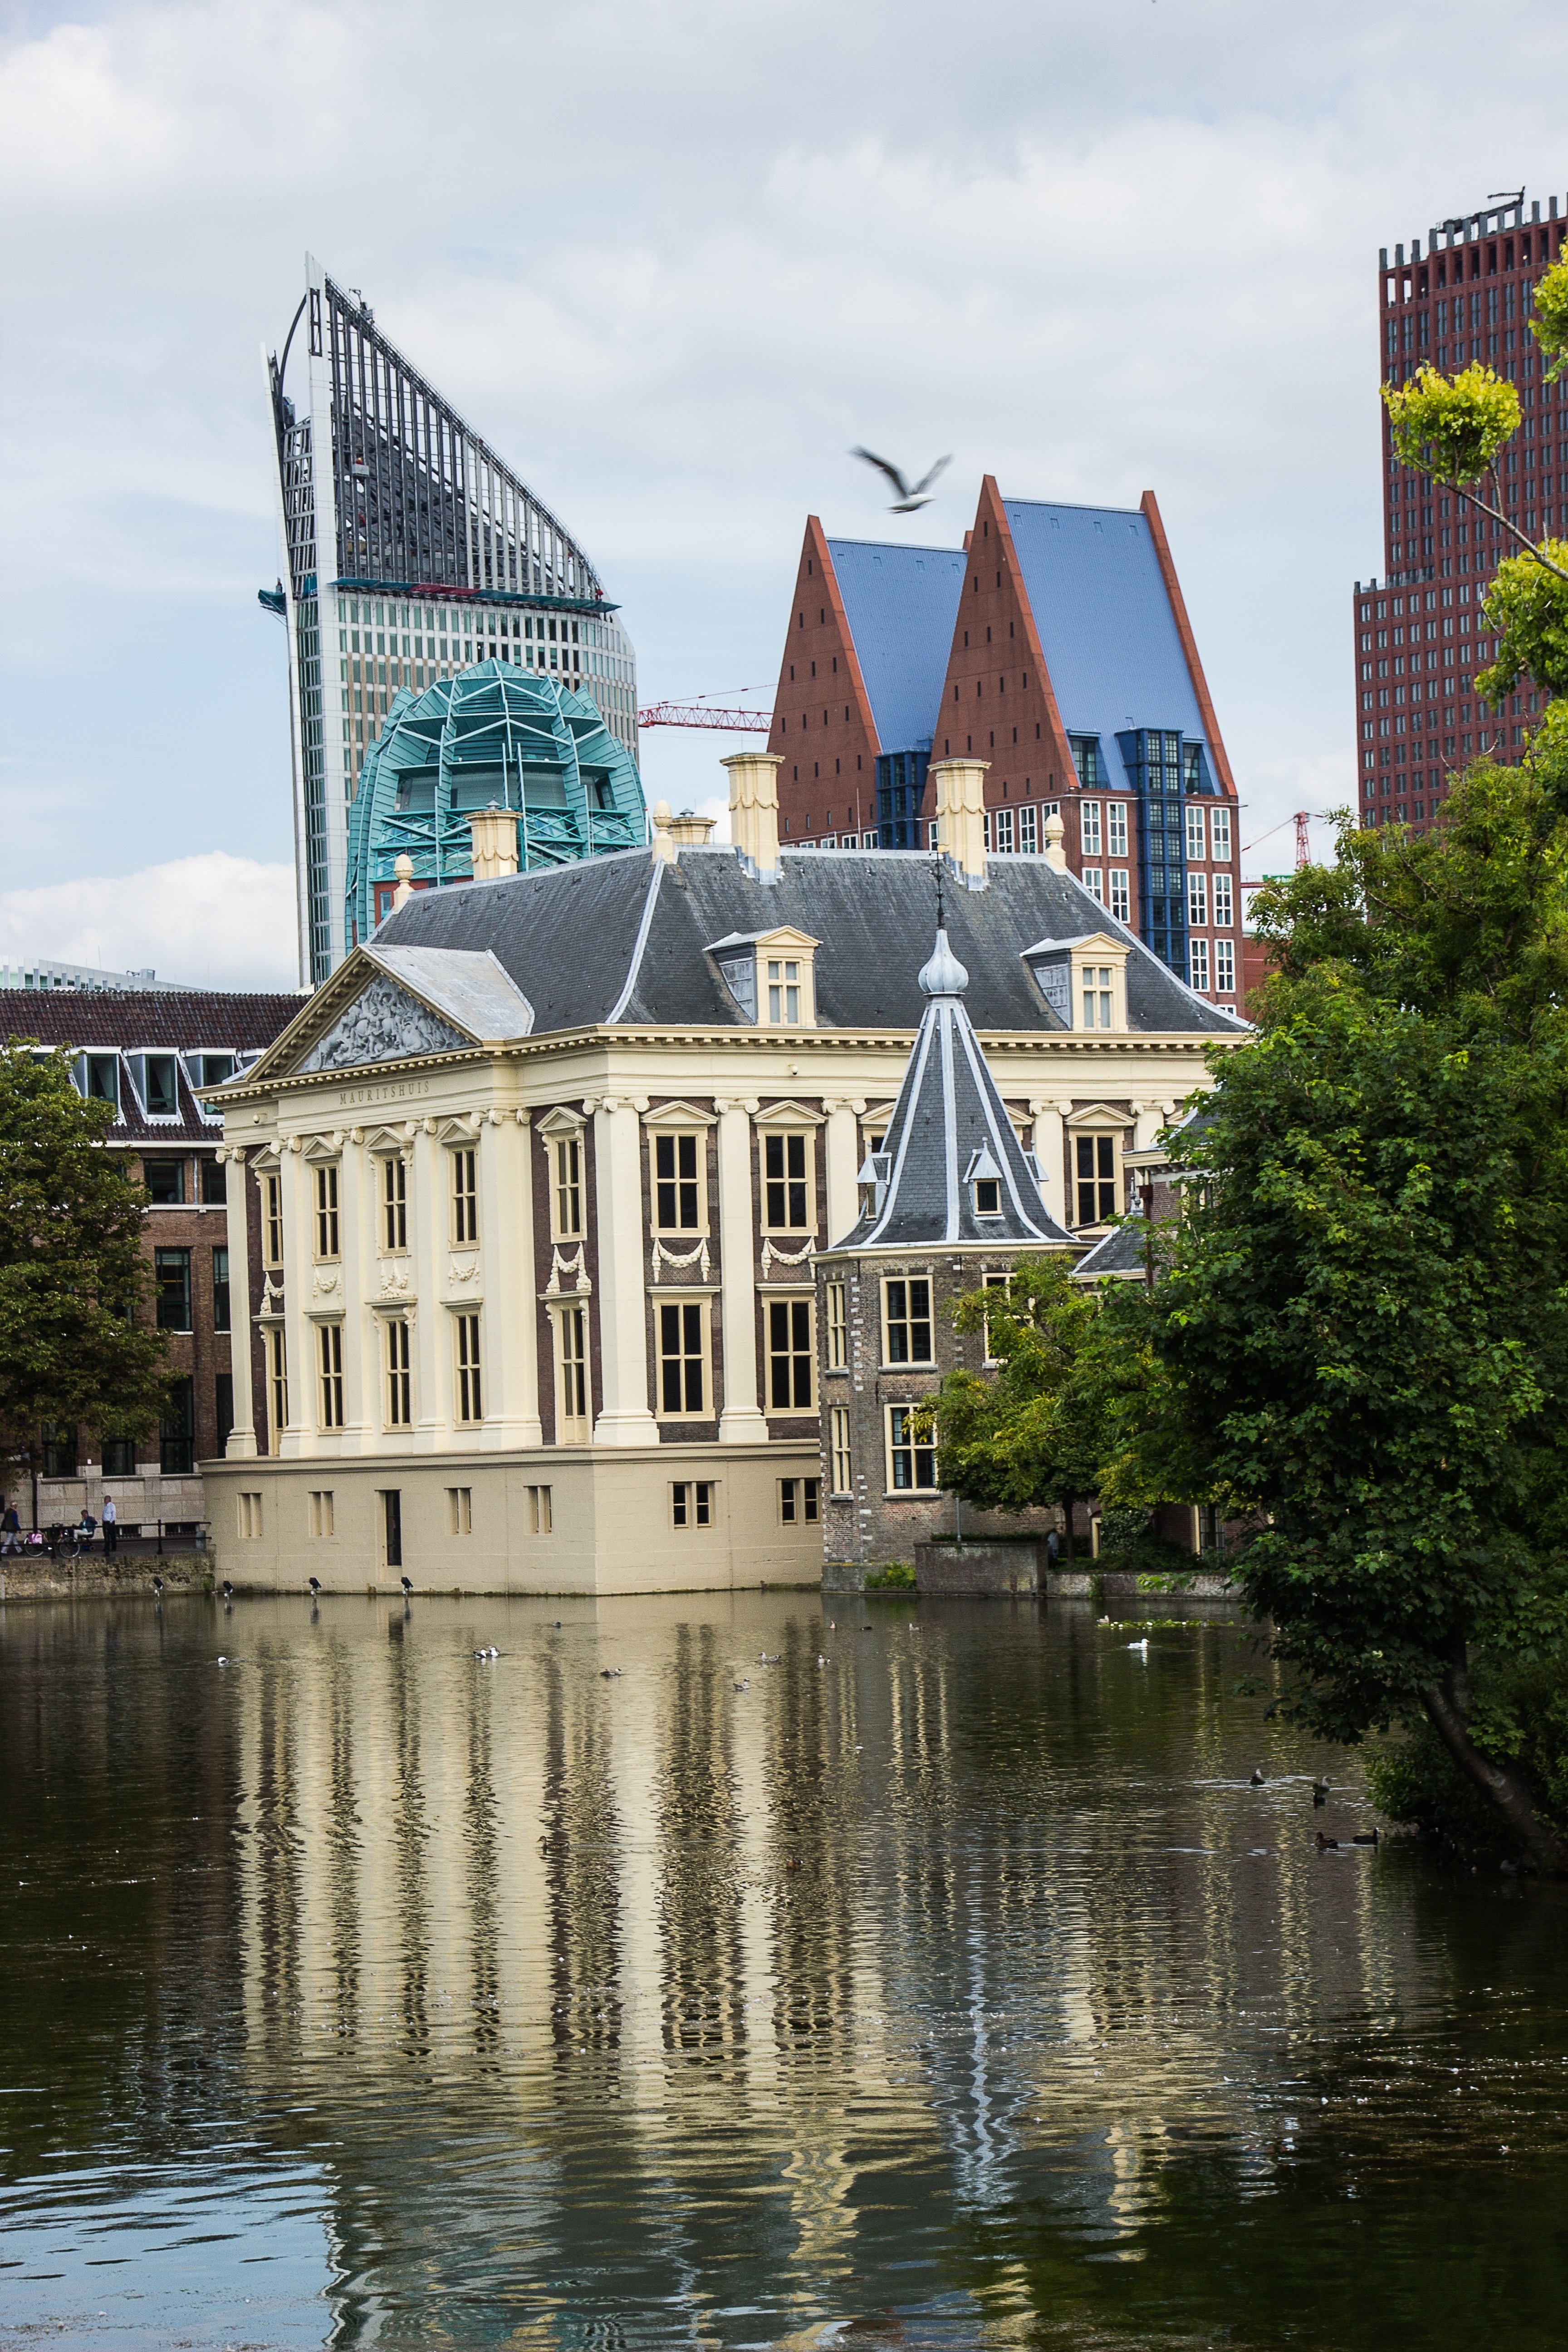
architecture, house, building, chateau, city, river, vacation, reflection, landmark, tourism, waterway, place of worship, netherlands, buildings, estate, tours, the hague